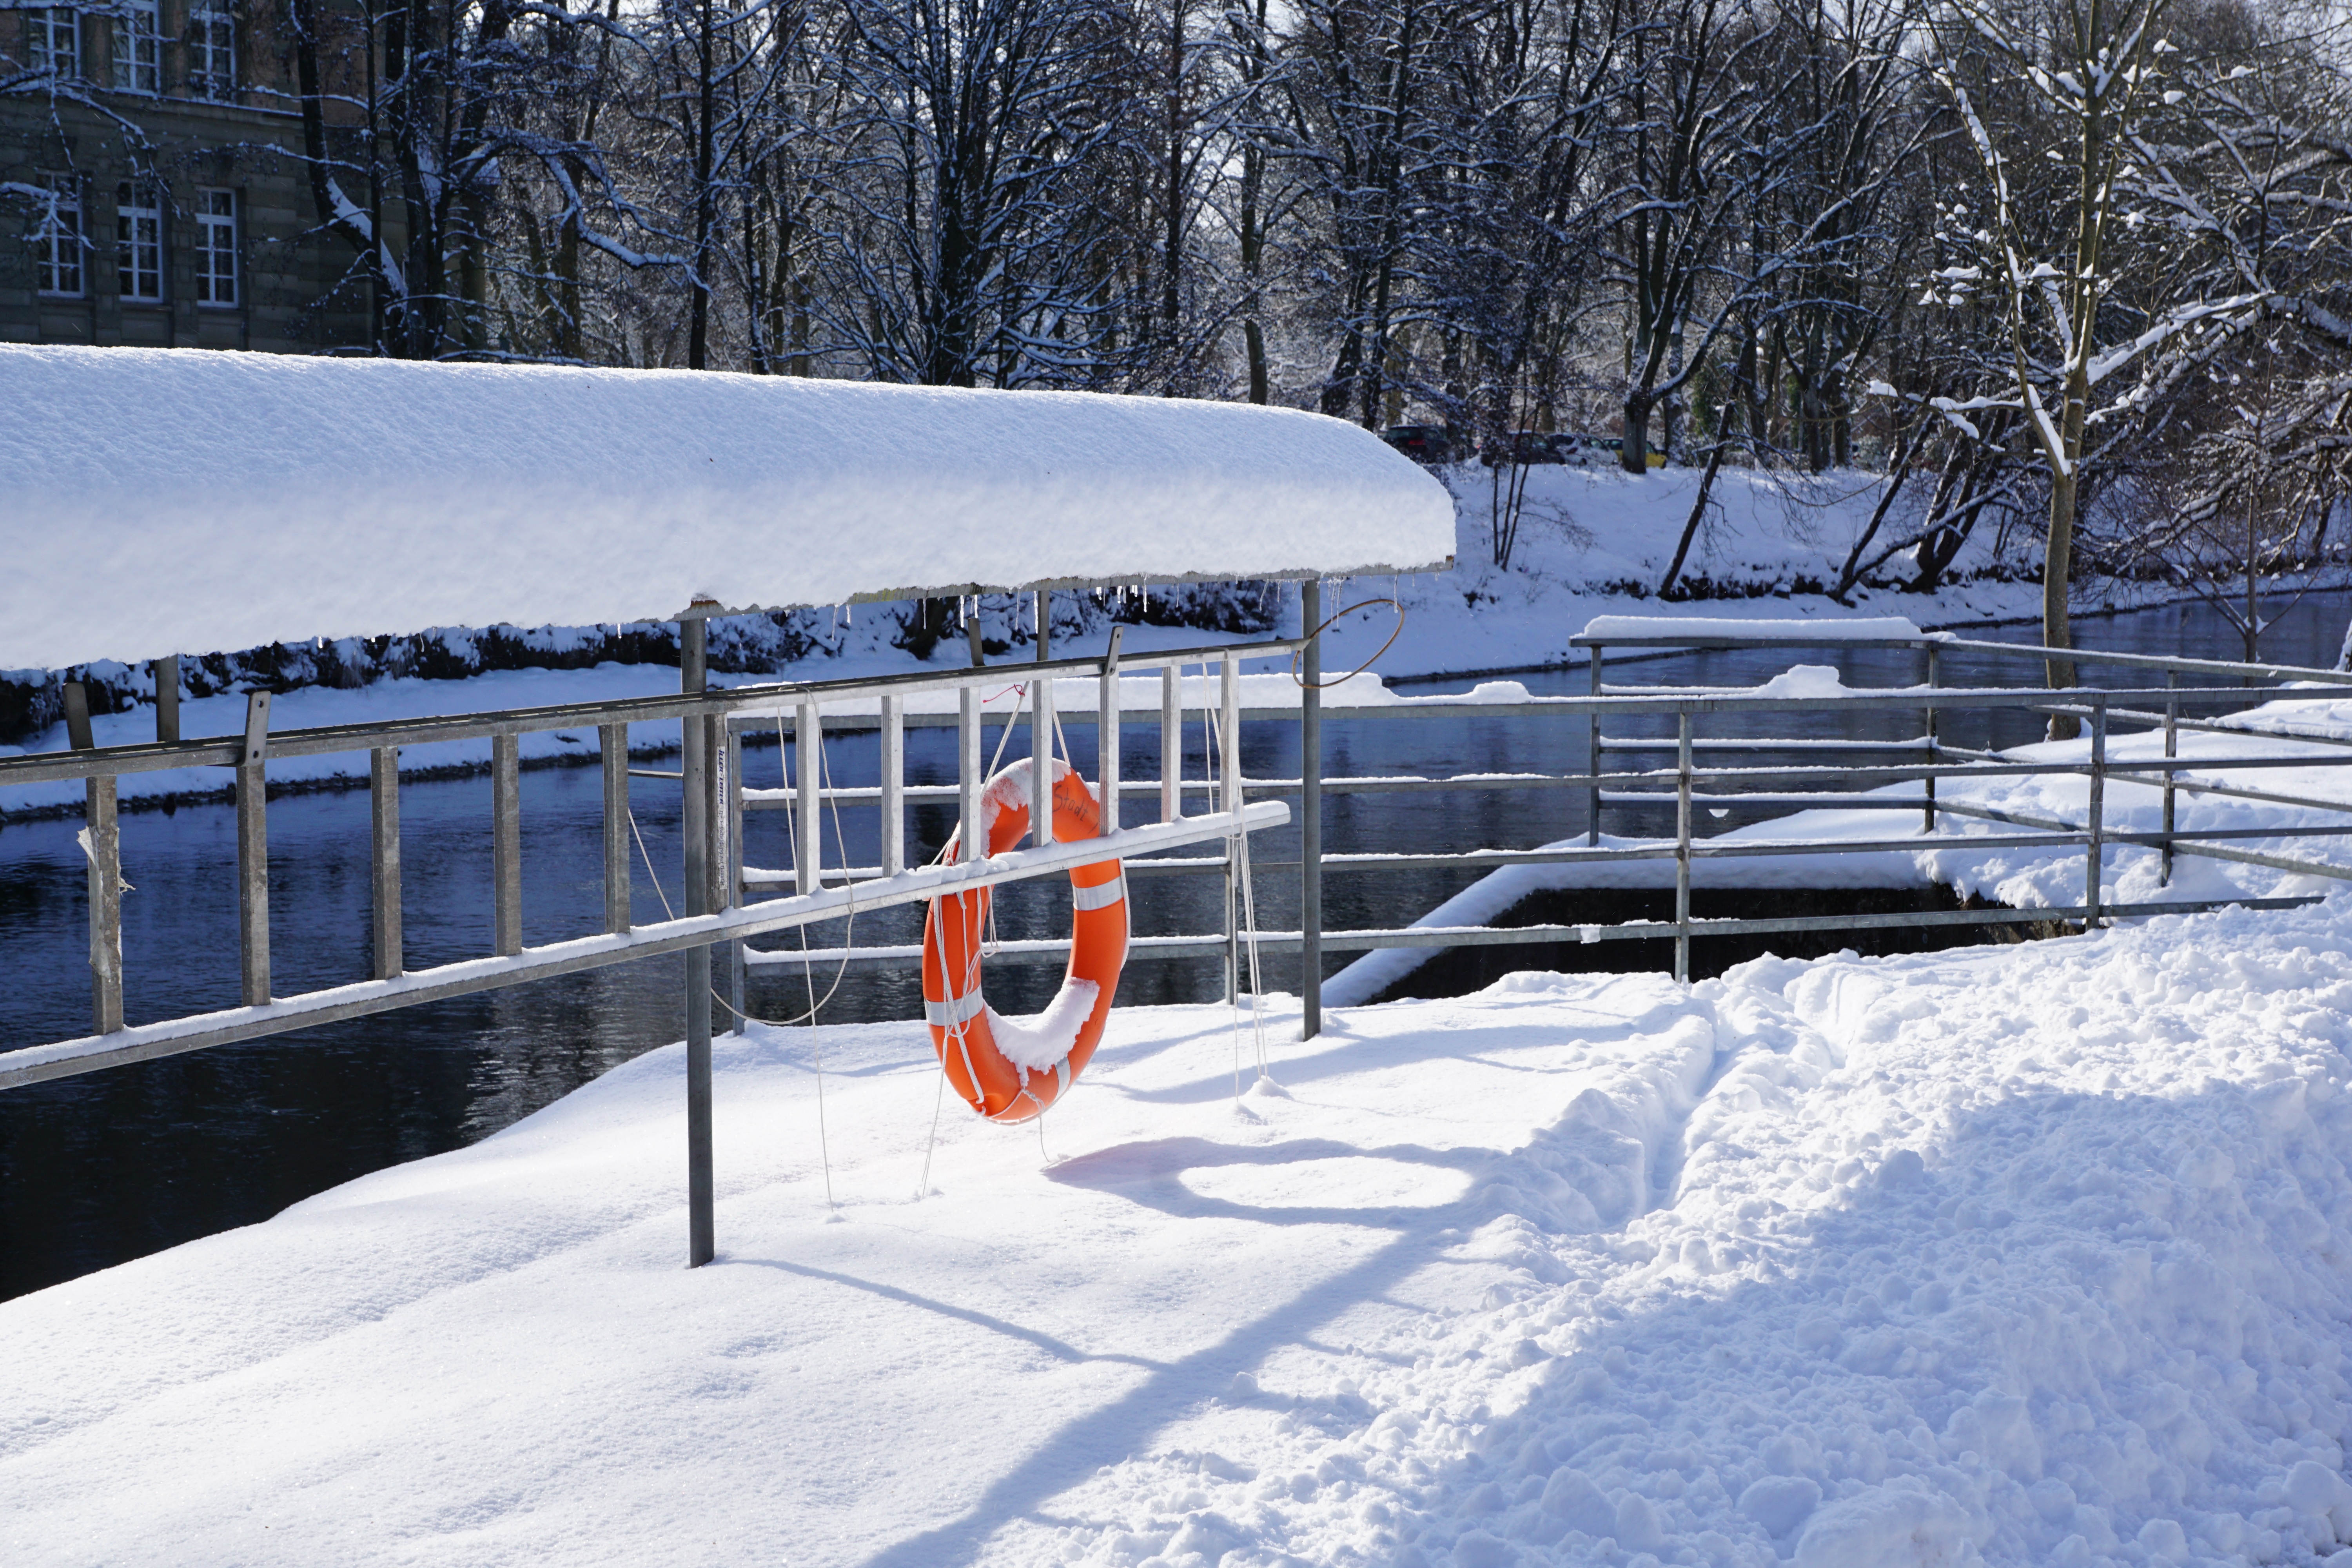
snow, winter, weather, season, help, danube, resort, germany, blizzard, silent, piste, save, freezing, lifebelt, tuttlingen, nordic skiing, ice rink